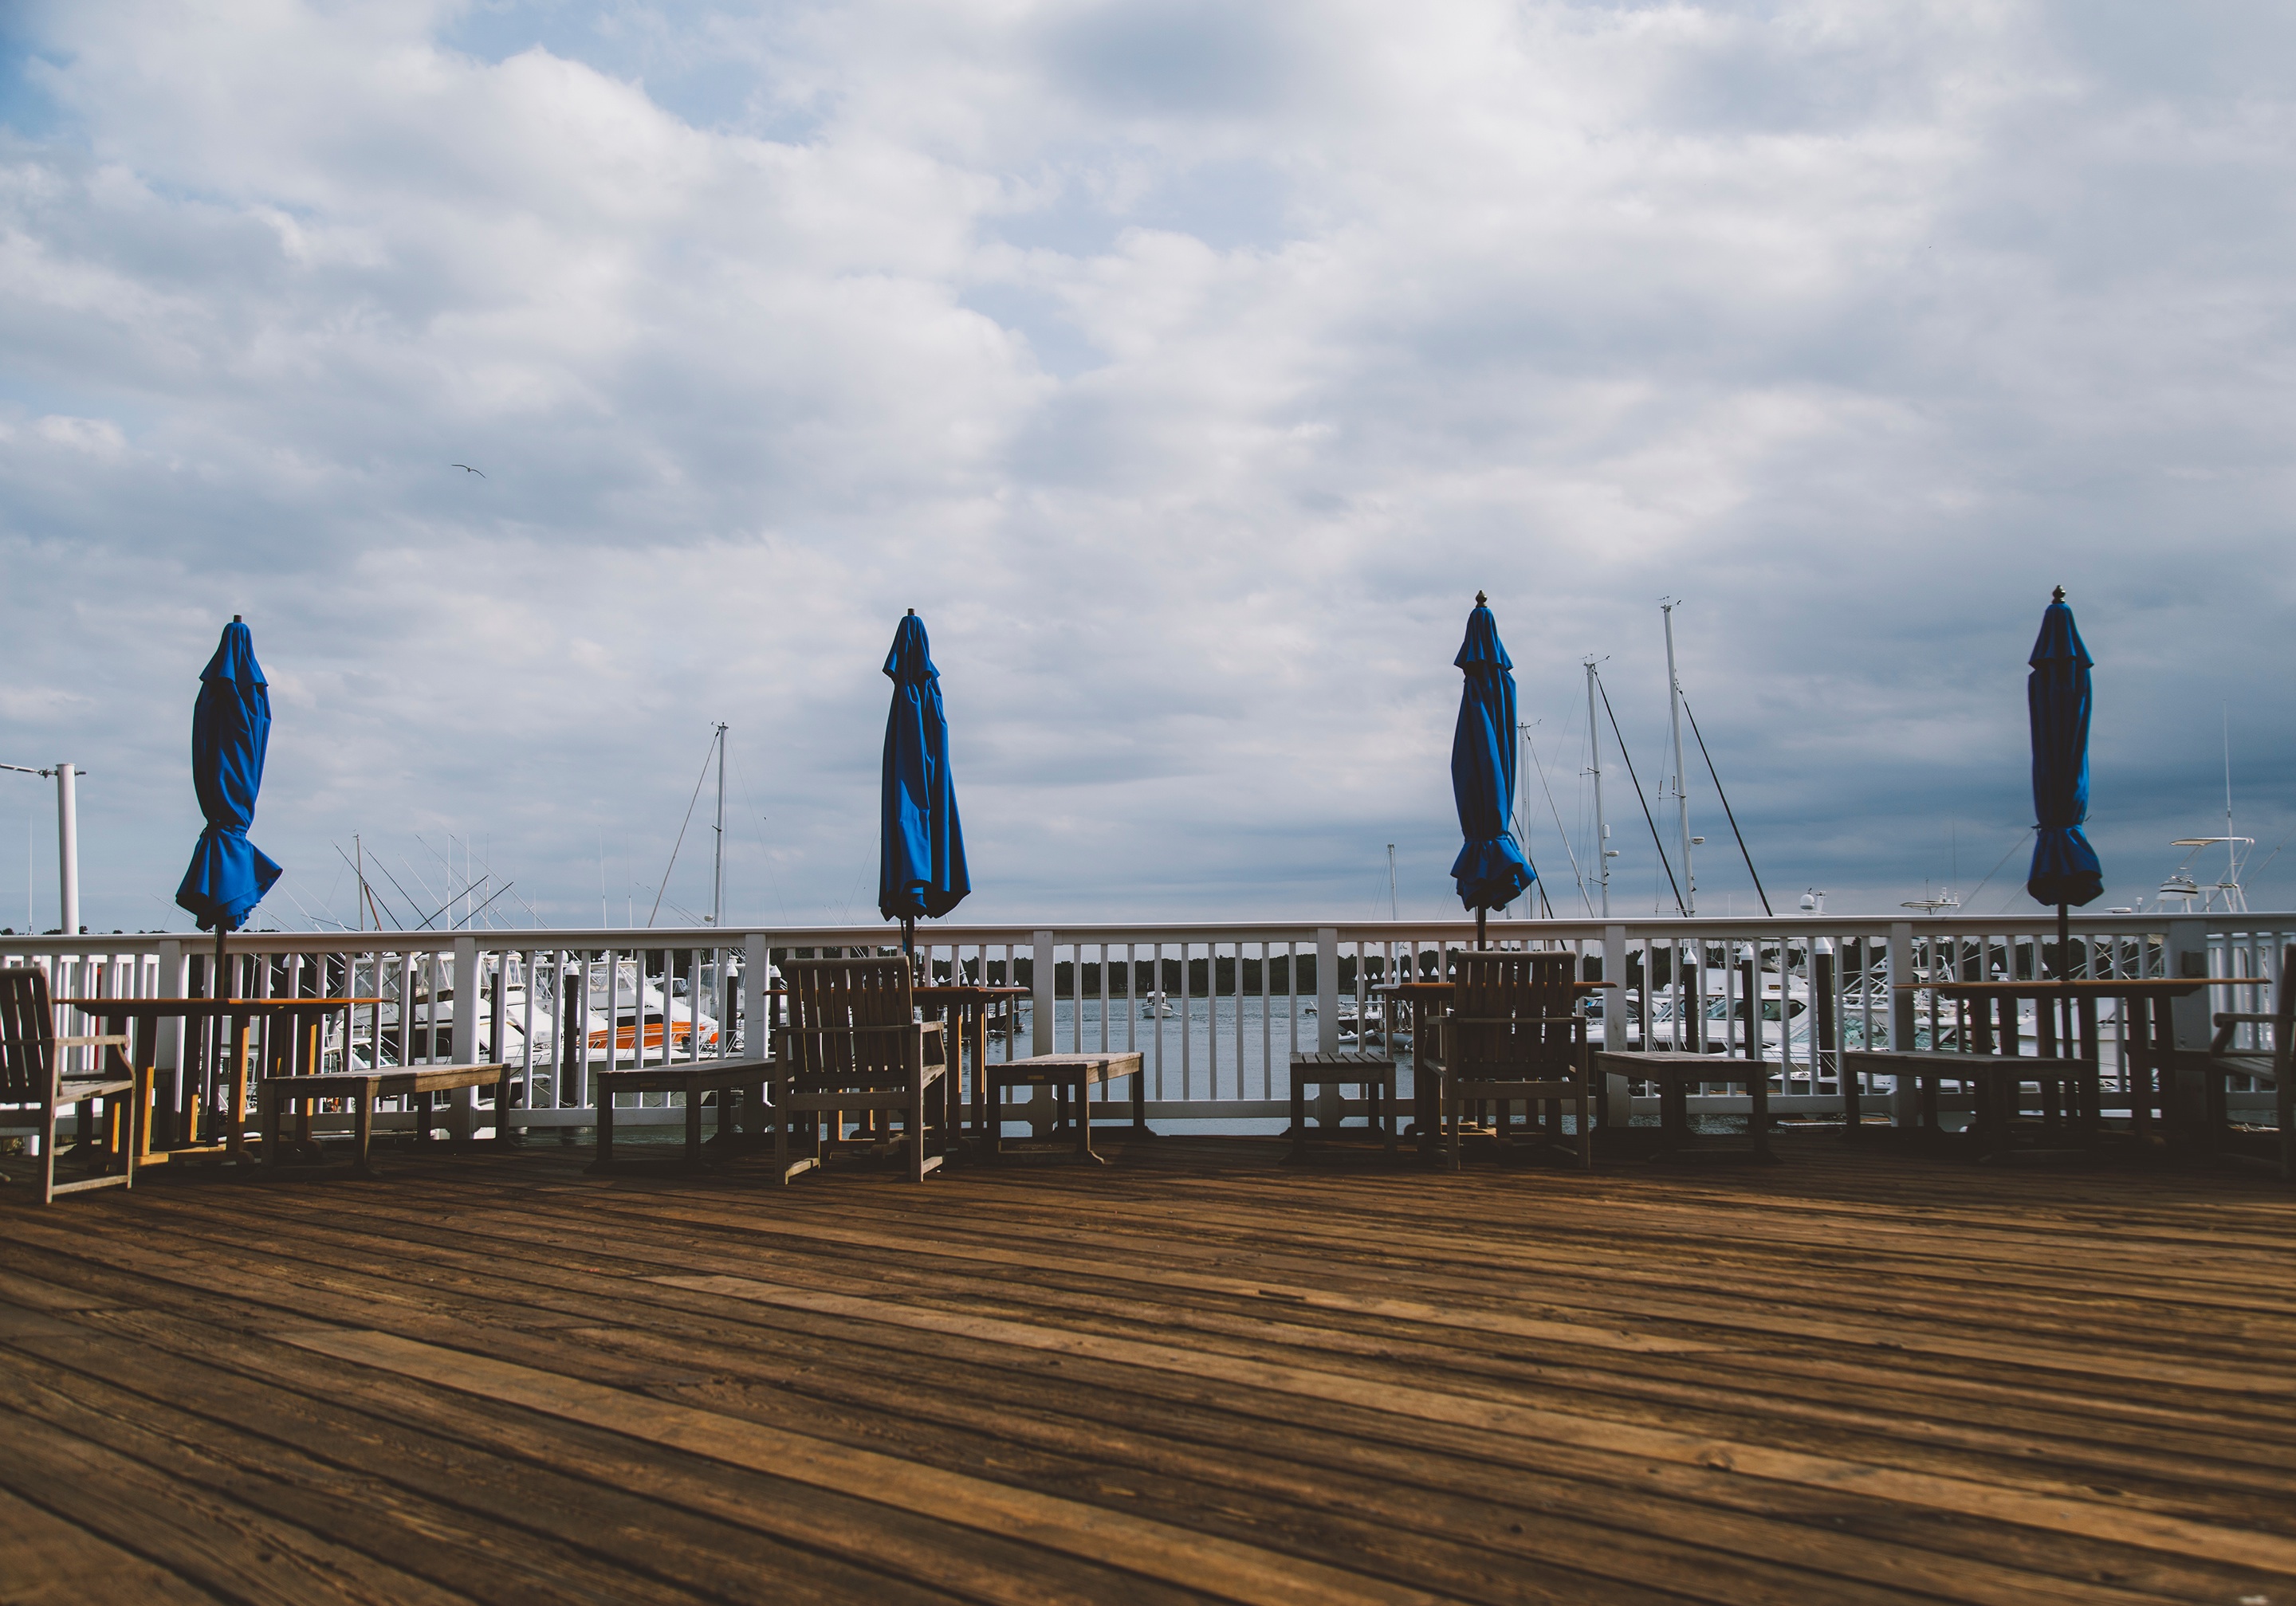
beach, sea, coast, ocean, horizon, dock, boardwalk, pier, walkway, vacation, dusk